Building at 106–108 Inman Street

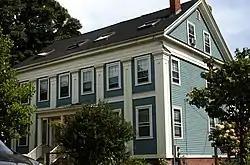

The Building at 106–108 Inman Street in Cambridge, Massachusetts is one of a series of well-preserved Greek Revival duplexes on Inman Street. This house was built in 1845, and features very straightforward Greek Revival styling, most notably in the pilasters that run the full two story height of the building, separating each of the front facade's bays. The building has a later Italianate porch sheltering the centered entrances.